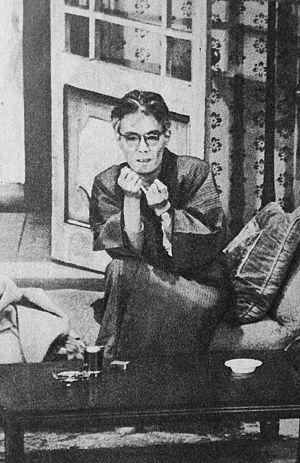
Hiroshi Akutagawa, né à Tokyo le 30 mars 1920 et mort dans cette ville, dans l'arrondissement de Meguro, le 28 octobre 1981, est un acteur japonais.